Military of the Ming dynasty

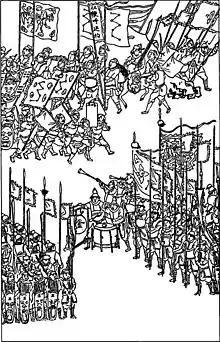
Ming shieldbearers (bottom left)

The guard battalions outside the capital were placed under local provincial military commanders. Those in Beijing were placed under the joint command of the Ministry for War and five grand military commanders, which reflected the separation of power and command. The Ministry issued orders to be carried out by the commanders.